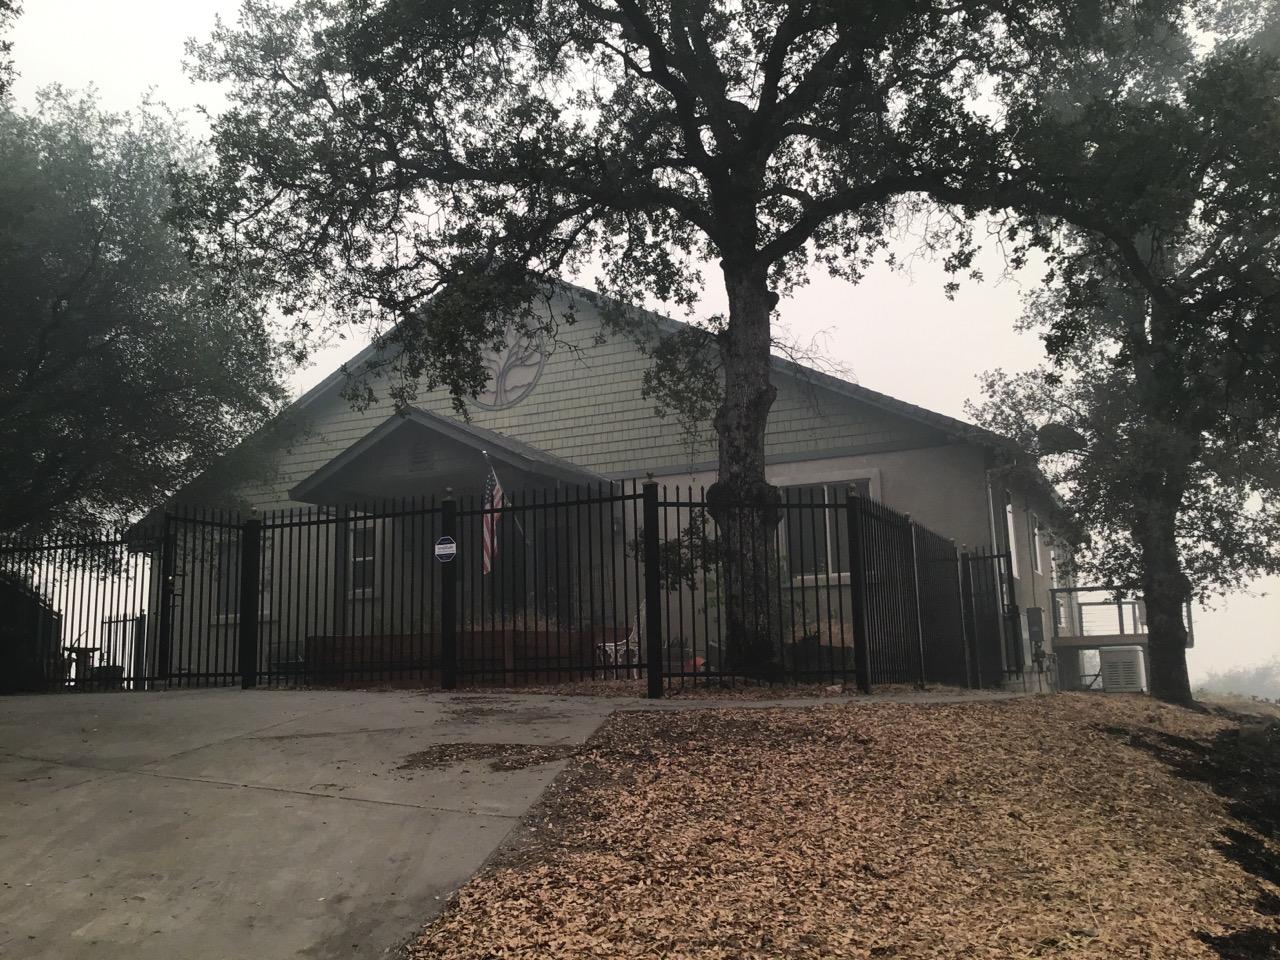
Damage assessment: no_damage